Districts of the Belgian Congo

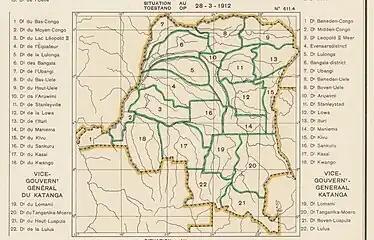
Districts in 1912

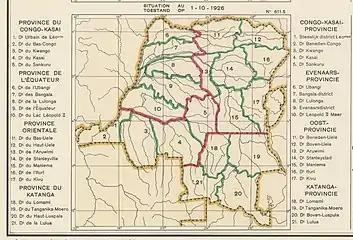
1926 provinces and districts

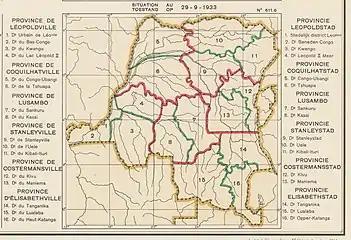
1933 provinces and districts

In 1933 the number of provinces was increased to six, while the number of districts was reduced to 16.